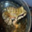
Label: frog